Sha'arei Yerushalayim

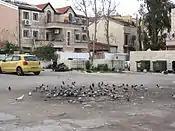
Former courtyard of the neighborhood, now a parking lot

The first Jerusalem bus station was established on an open field opposite Sha'arei Yerushalayim (next to the Sha'arei Zedek Hospital) in 1931. Buses of the HaMekasher and Egged bus cooperatives operated out of a garage at this site until 1939, when the station was moved to a larger site in Kiryat Moshe.